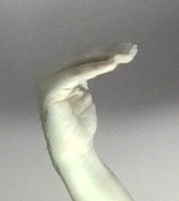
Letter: haa